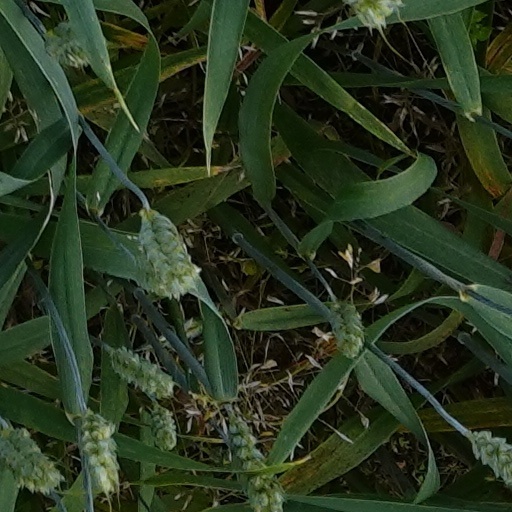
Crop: wheat